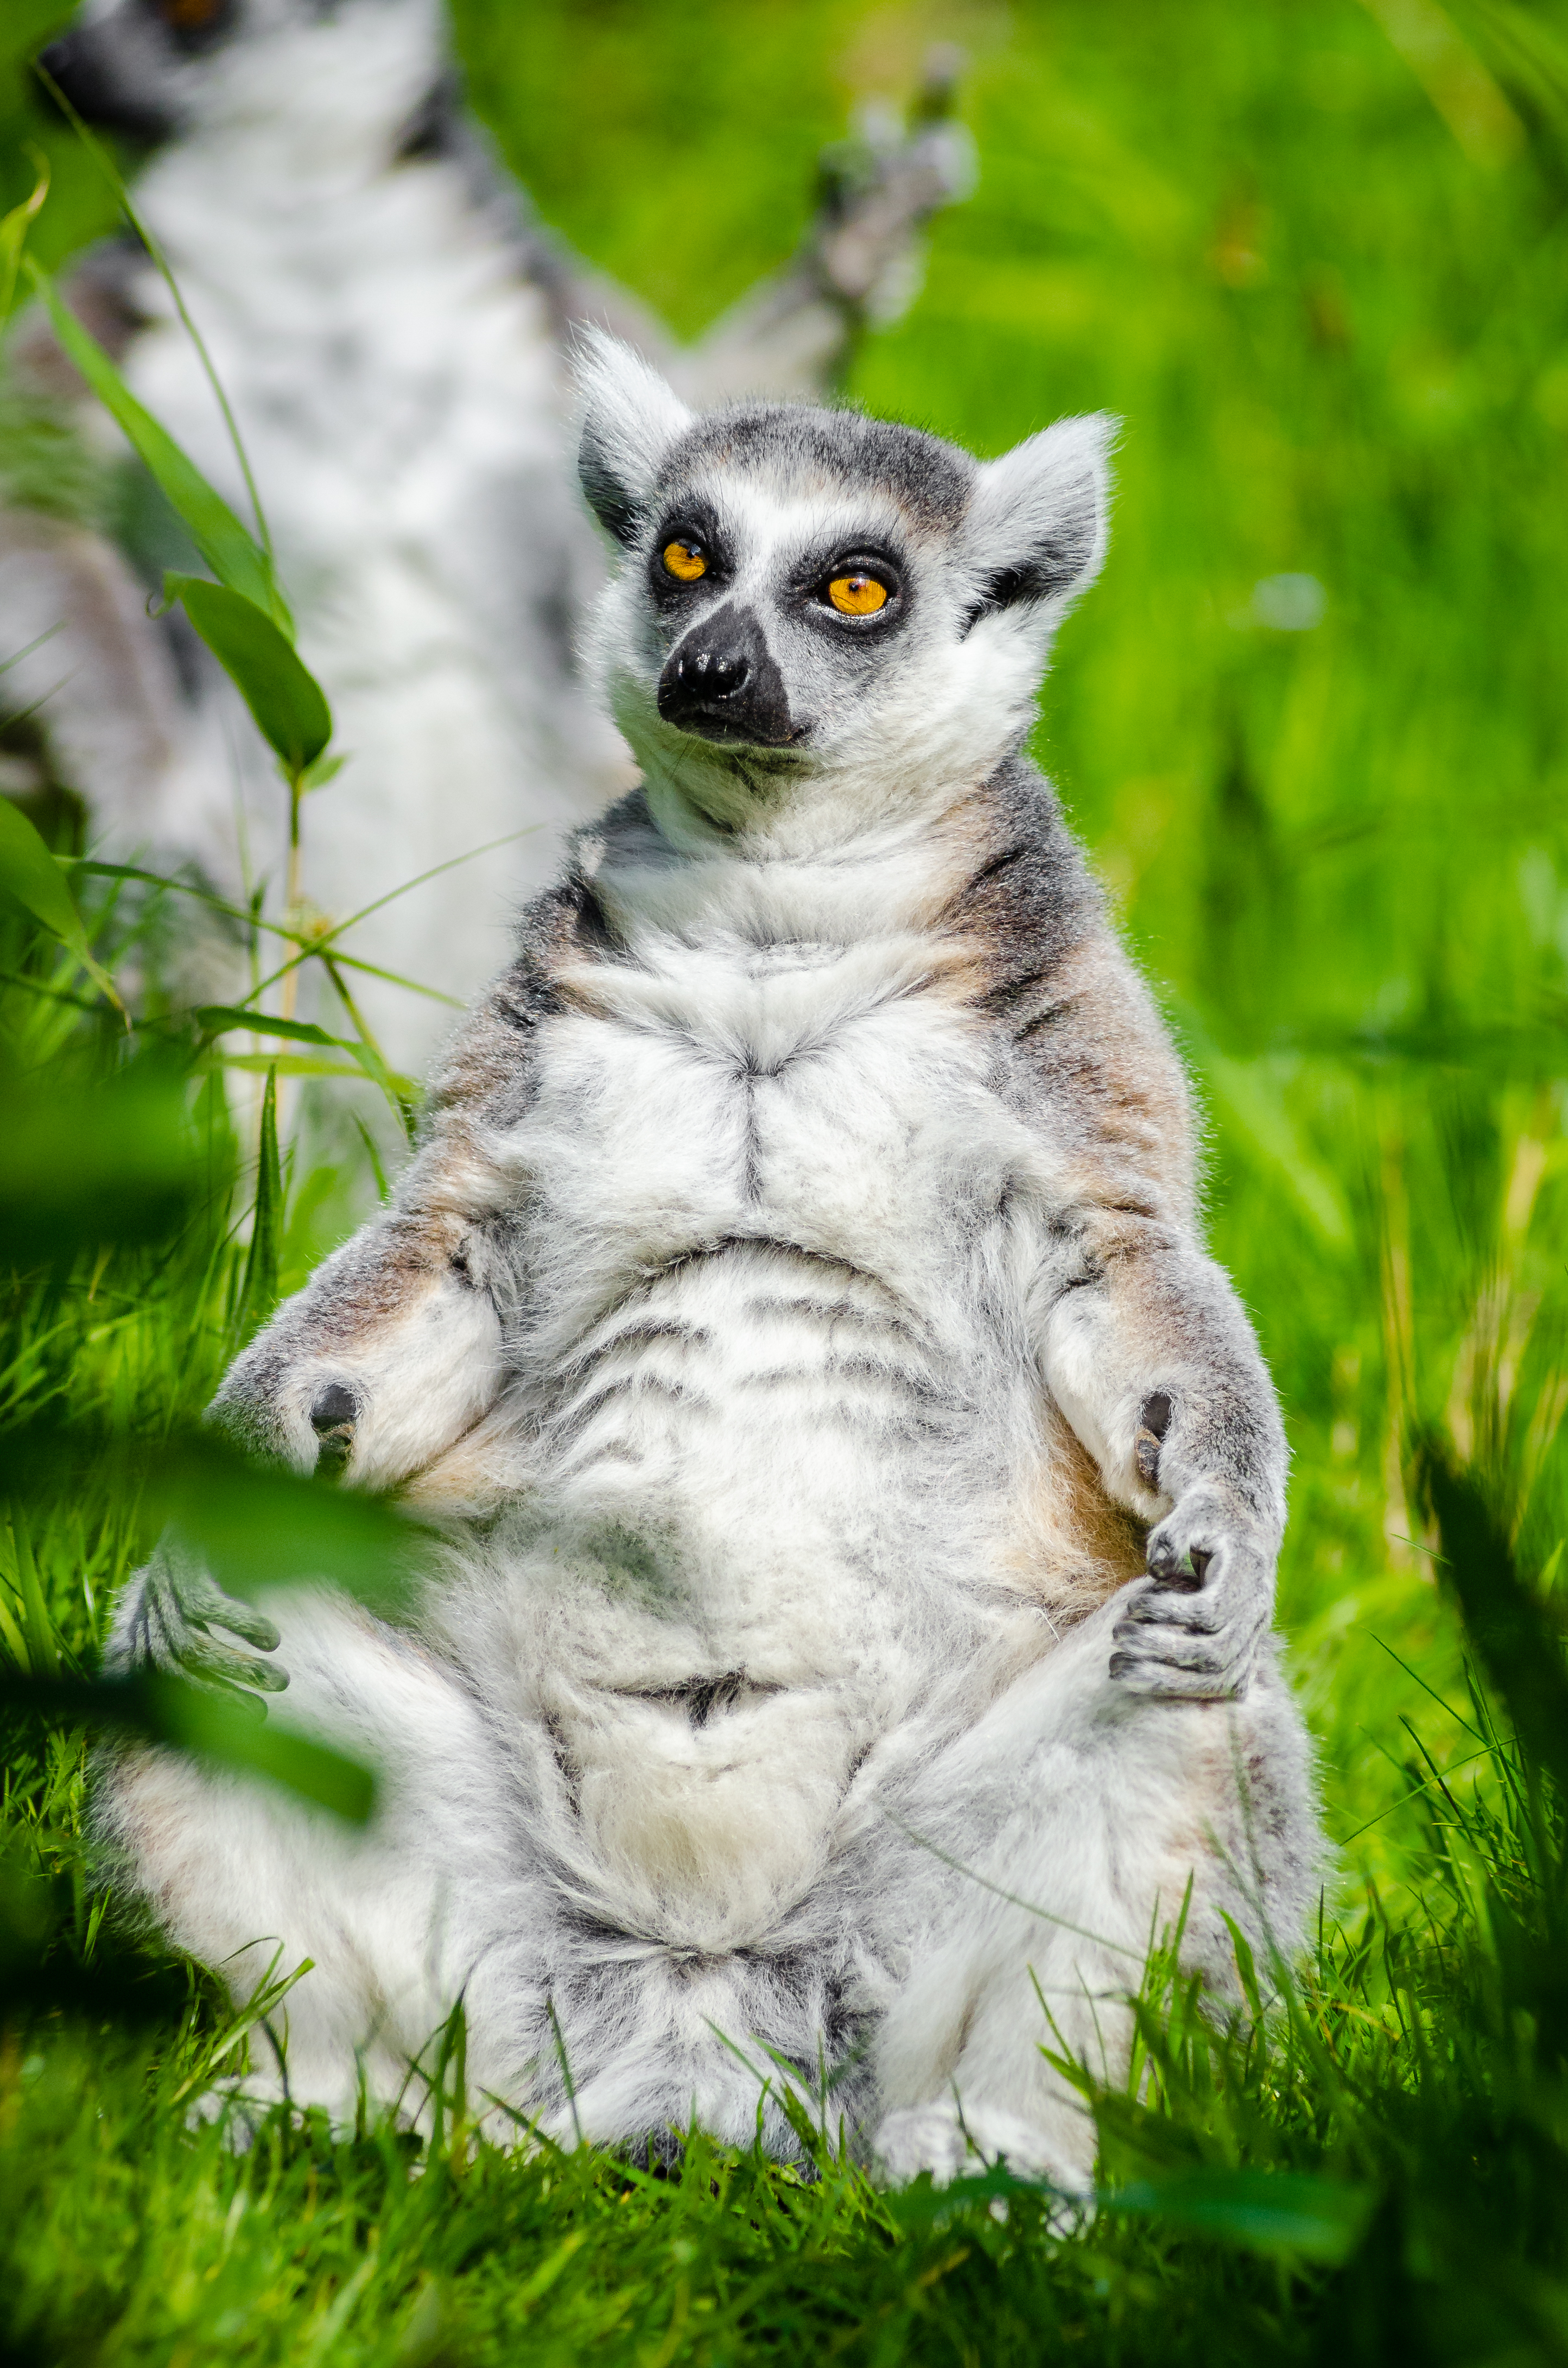
nature, grass, animal, wildlife, zoo, mammal, fauna, primate, madagascar, vertebrate, lemur